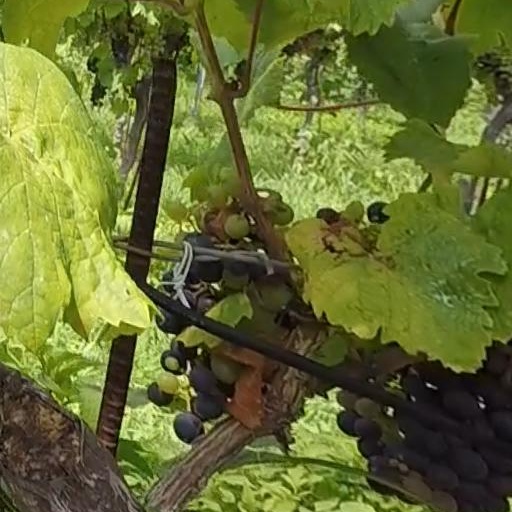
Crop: grape